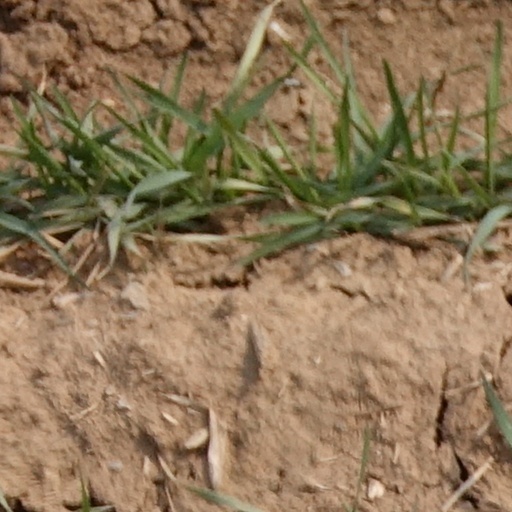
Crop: wheat